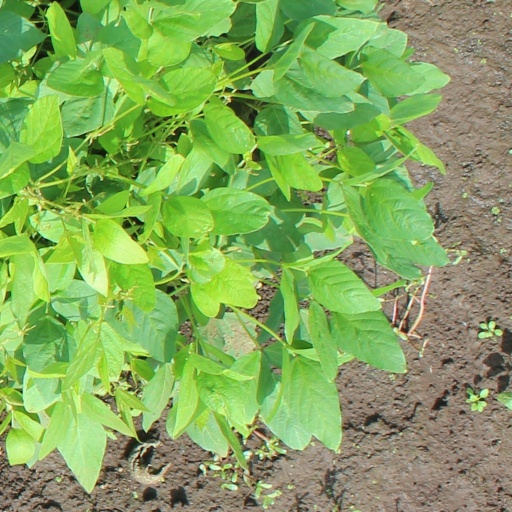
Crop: soybean